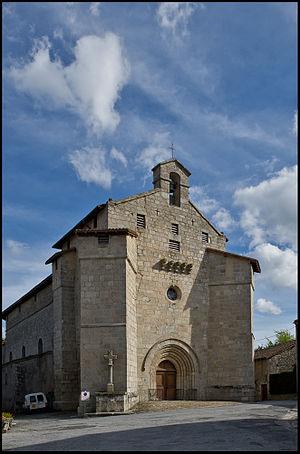
Blond est une commune française située dans le département de la Haute-Vienne en région Nouvelle-Aquitaine.